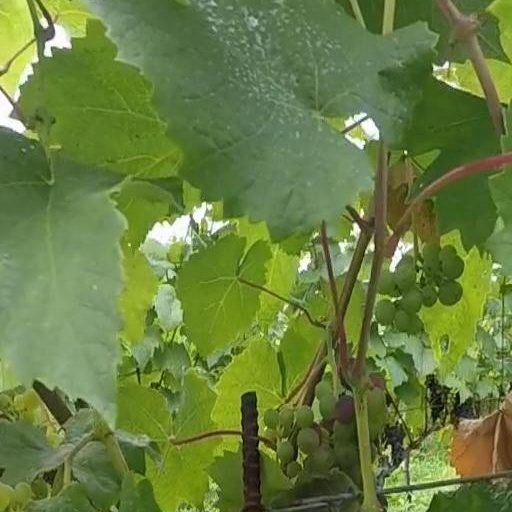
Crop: grape